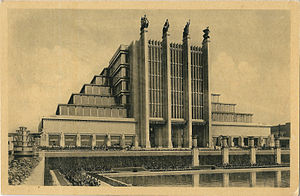
Exposition universelle et internationale (1935)
Postkort med afbildning af en af udstillingsbygningen Palais du Centenaire.
Exposition Universelle et Internationale de Bruxelles var en verdensudstilling afholdt i Bruxelles, Belgien, fra 27. april til 6. november 1935. Udstillingen fejrede 50 års jubilæet for etableringen af Fristaten Congo.